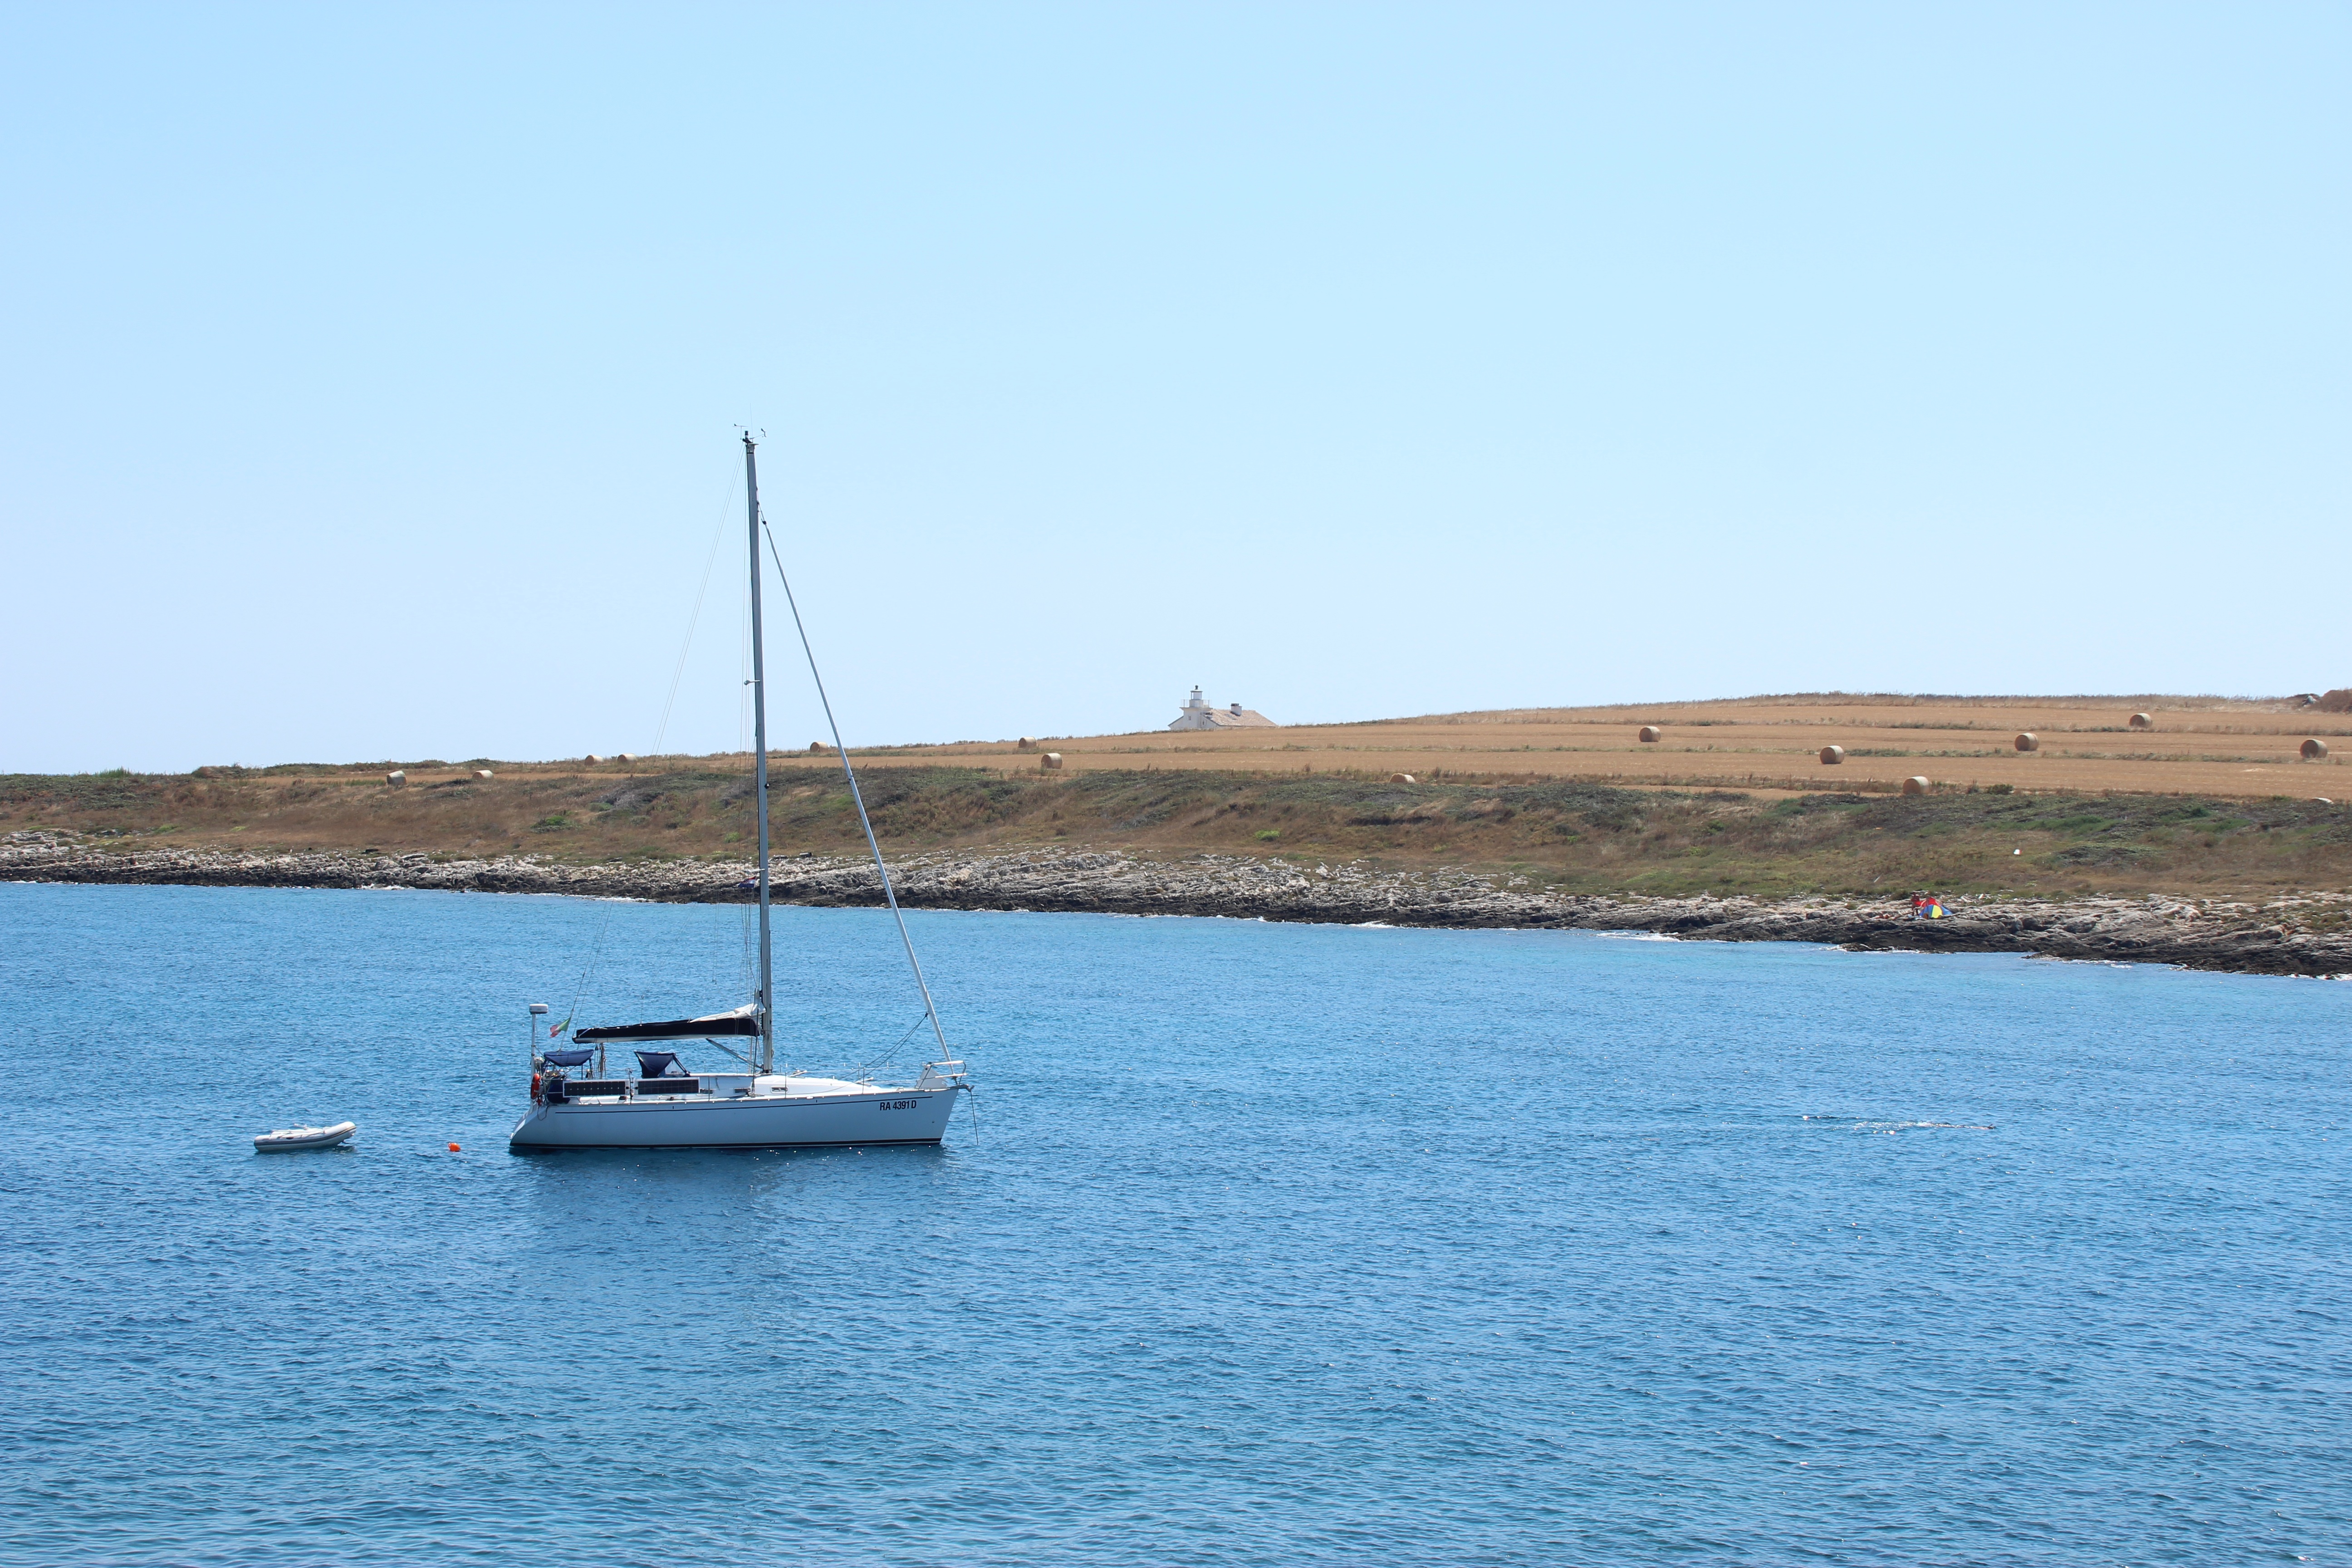
sea, coast, ocean, dock, boat, shore, boot, vehicle, mast, sailing, bay, harbor, marina, sailboat, sail boat, croatia, boating, meer, channel, watercraft, kroatien, bucht